Casey Veggies

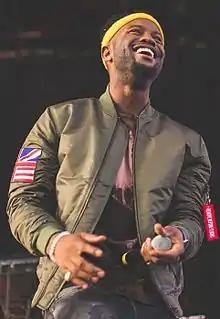
Casey Veggies performing in July 2016

Casey Joseph Jones (born July 18, 1993), known professionally as Casey Veggies, is an American rapper. A founding member of the Los Angeles-based hip hop collective Odd Future, he co-formed the group with Tyler, the Creator, Hodgy, Left Brain, the Super 3 and Jasper Dolphin in 2007. He signed with Epic Records to release his debut studio album, "Live & Grow" (2015); its lead single, "Tied Up" (featuring Dej Loaf) received gold certification by the Recording Industry Association of America (RIAA). His second album, "Organic" (2019), followed thereafter.